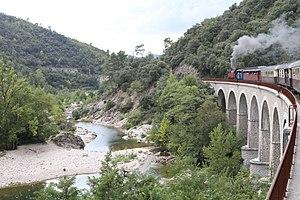
Le train à vapeur des Cévennes (Gard, France).
La ligne de Lézan à Saint-Jean-du-Gard est une ancienne ligne ferroviaire française à écartement standard et à voie unique de la région Languedoc-Roussillon. Elle reliait gare de Lézan à celle des Saint-Jean-du-Gard. La section de ligne entre Anduze et Saint-Jean-du-Gard est désormais exploitée par le Train à vapeur des Cévennes.